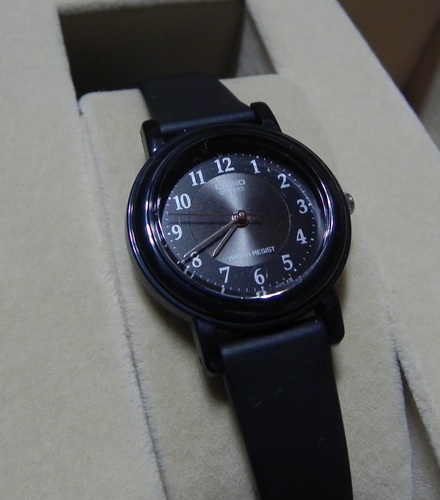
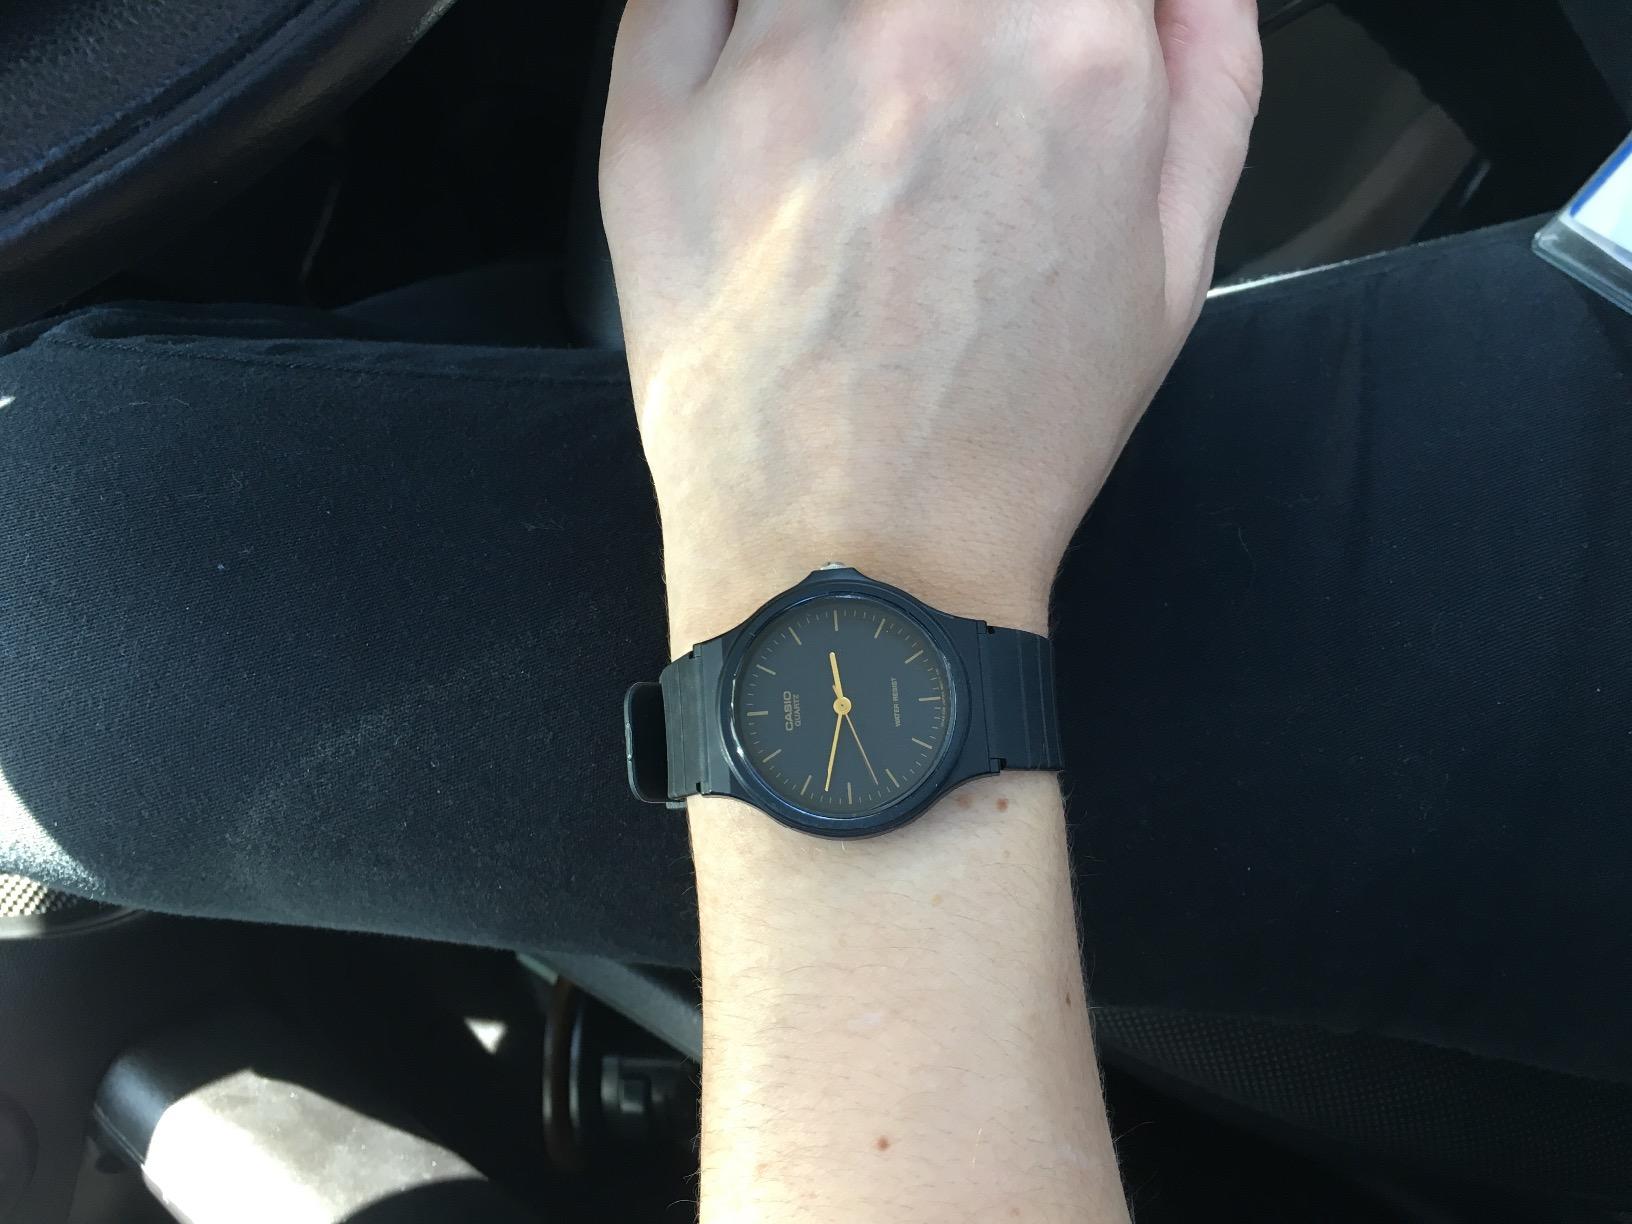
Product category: accessories_watch
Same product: no